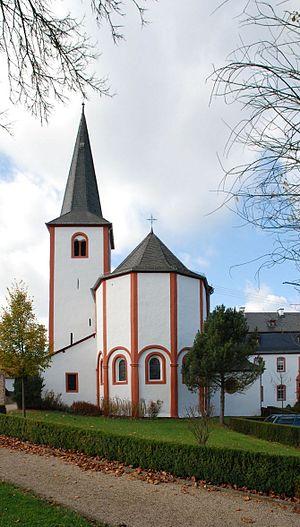
Üxheim est une municipalité du Verbandsgemeinde Hillesheim, dans l'arrondissement de Vulkaneifel, en Rhénanie-Palatinat, dans l'ouest de l'Allemagne.